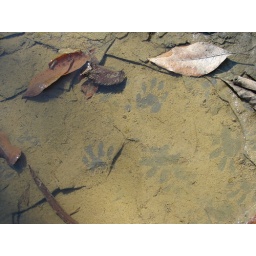
animal prints in mud and water